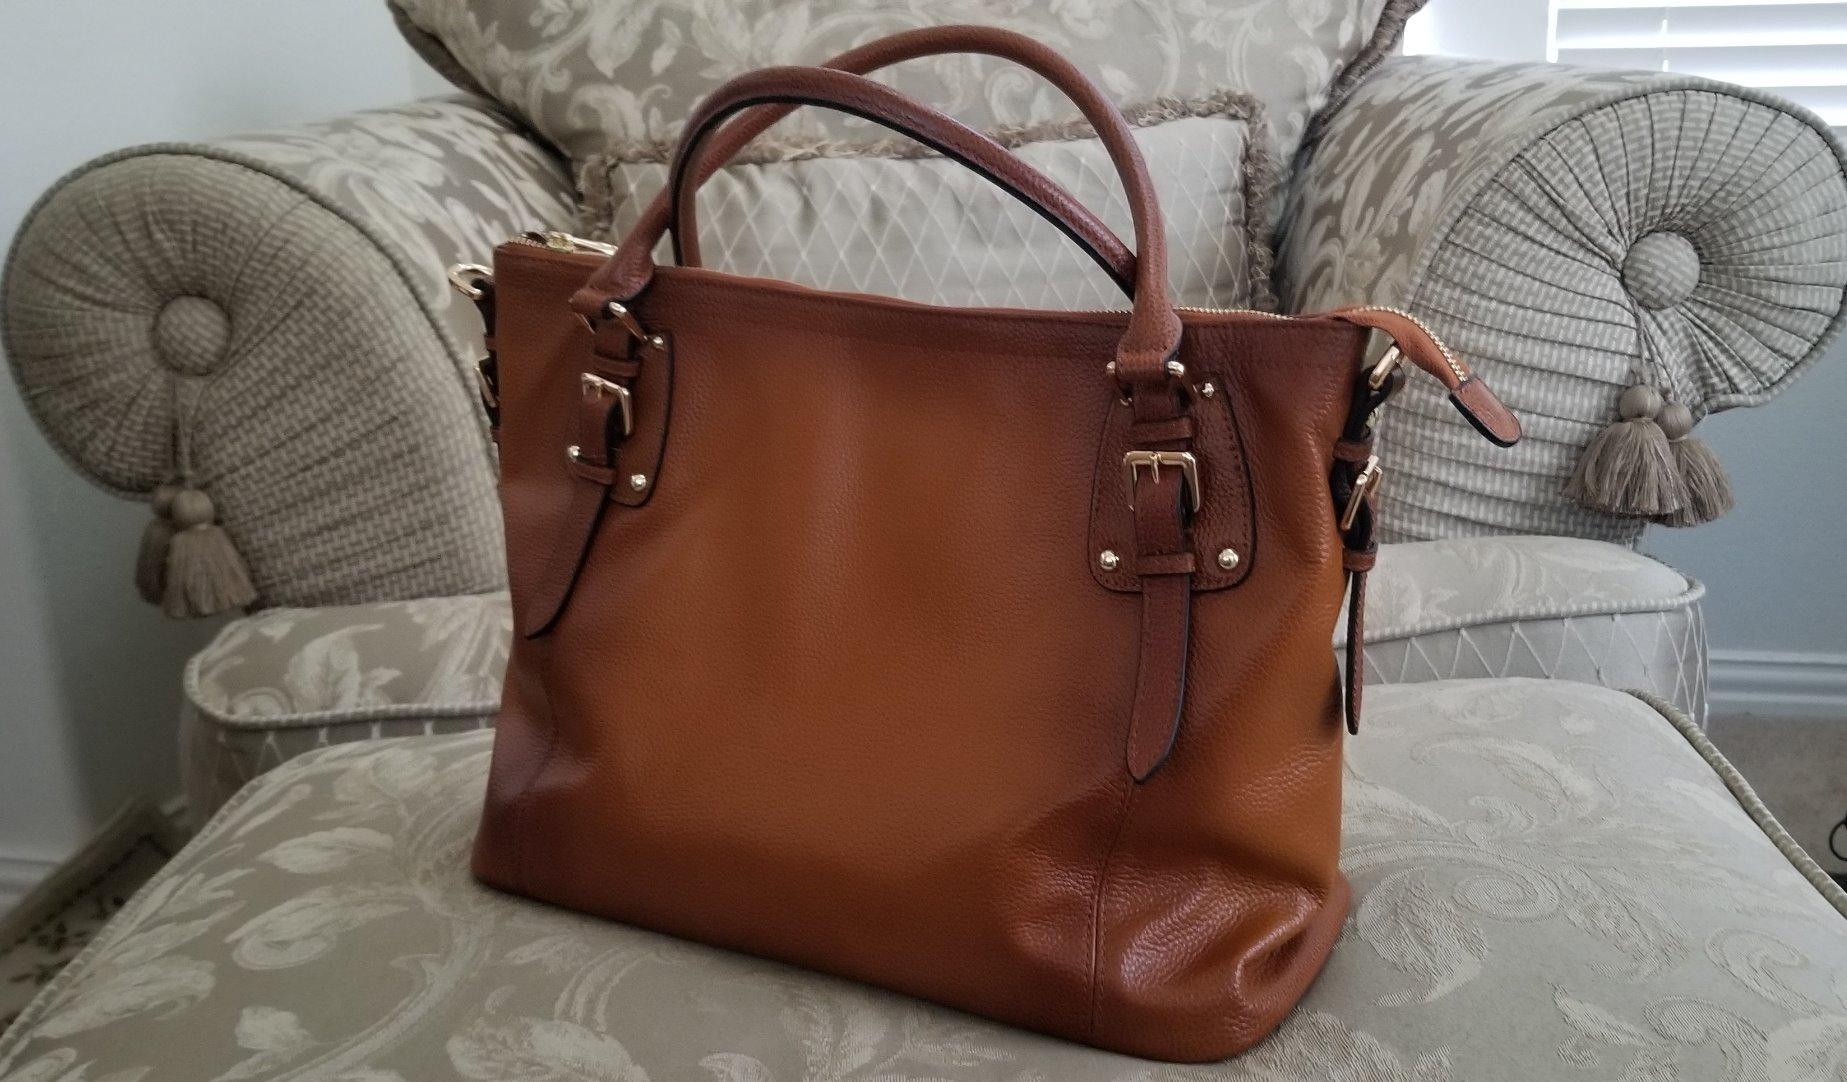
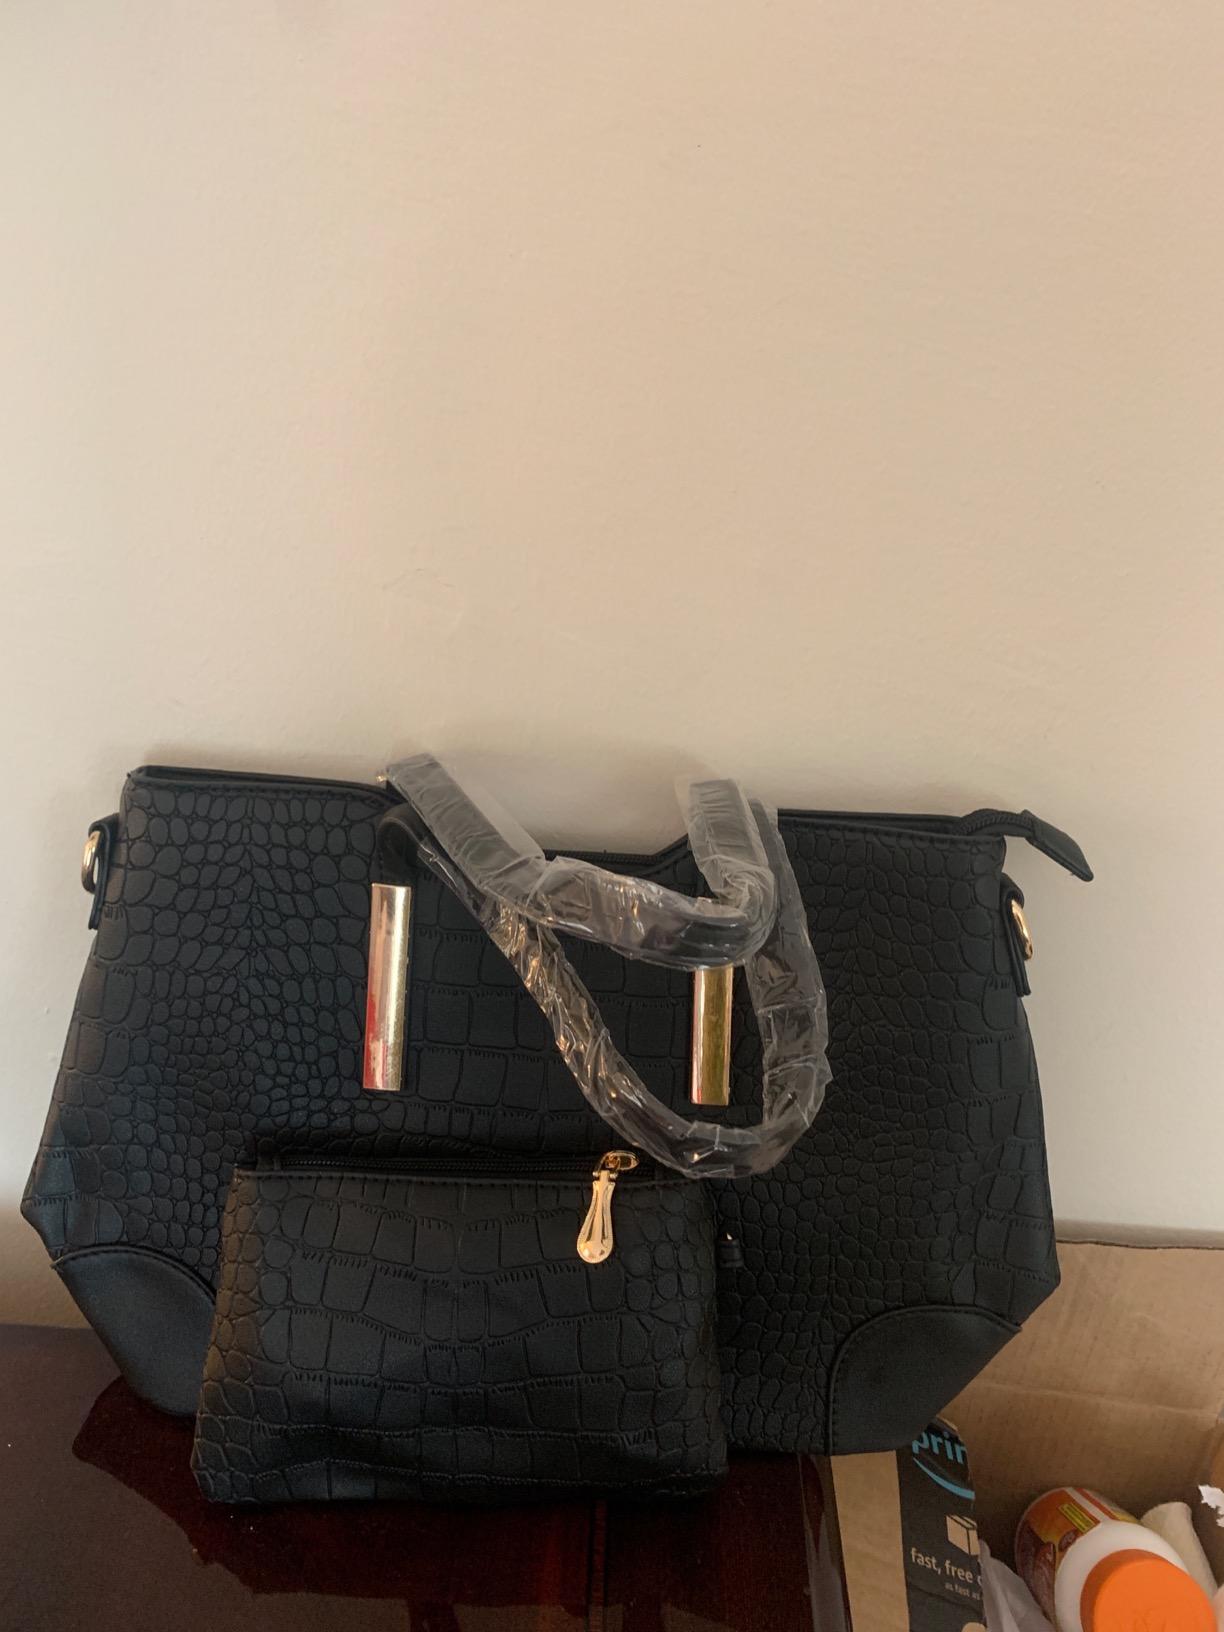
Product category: accessories_handbag
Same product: no